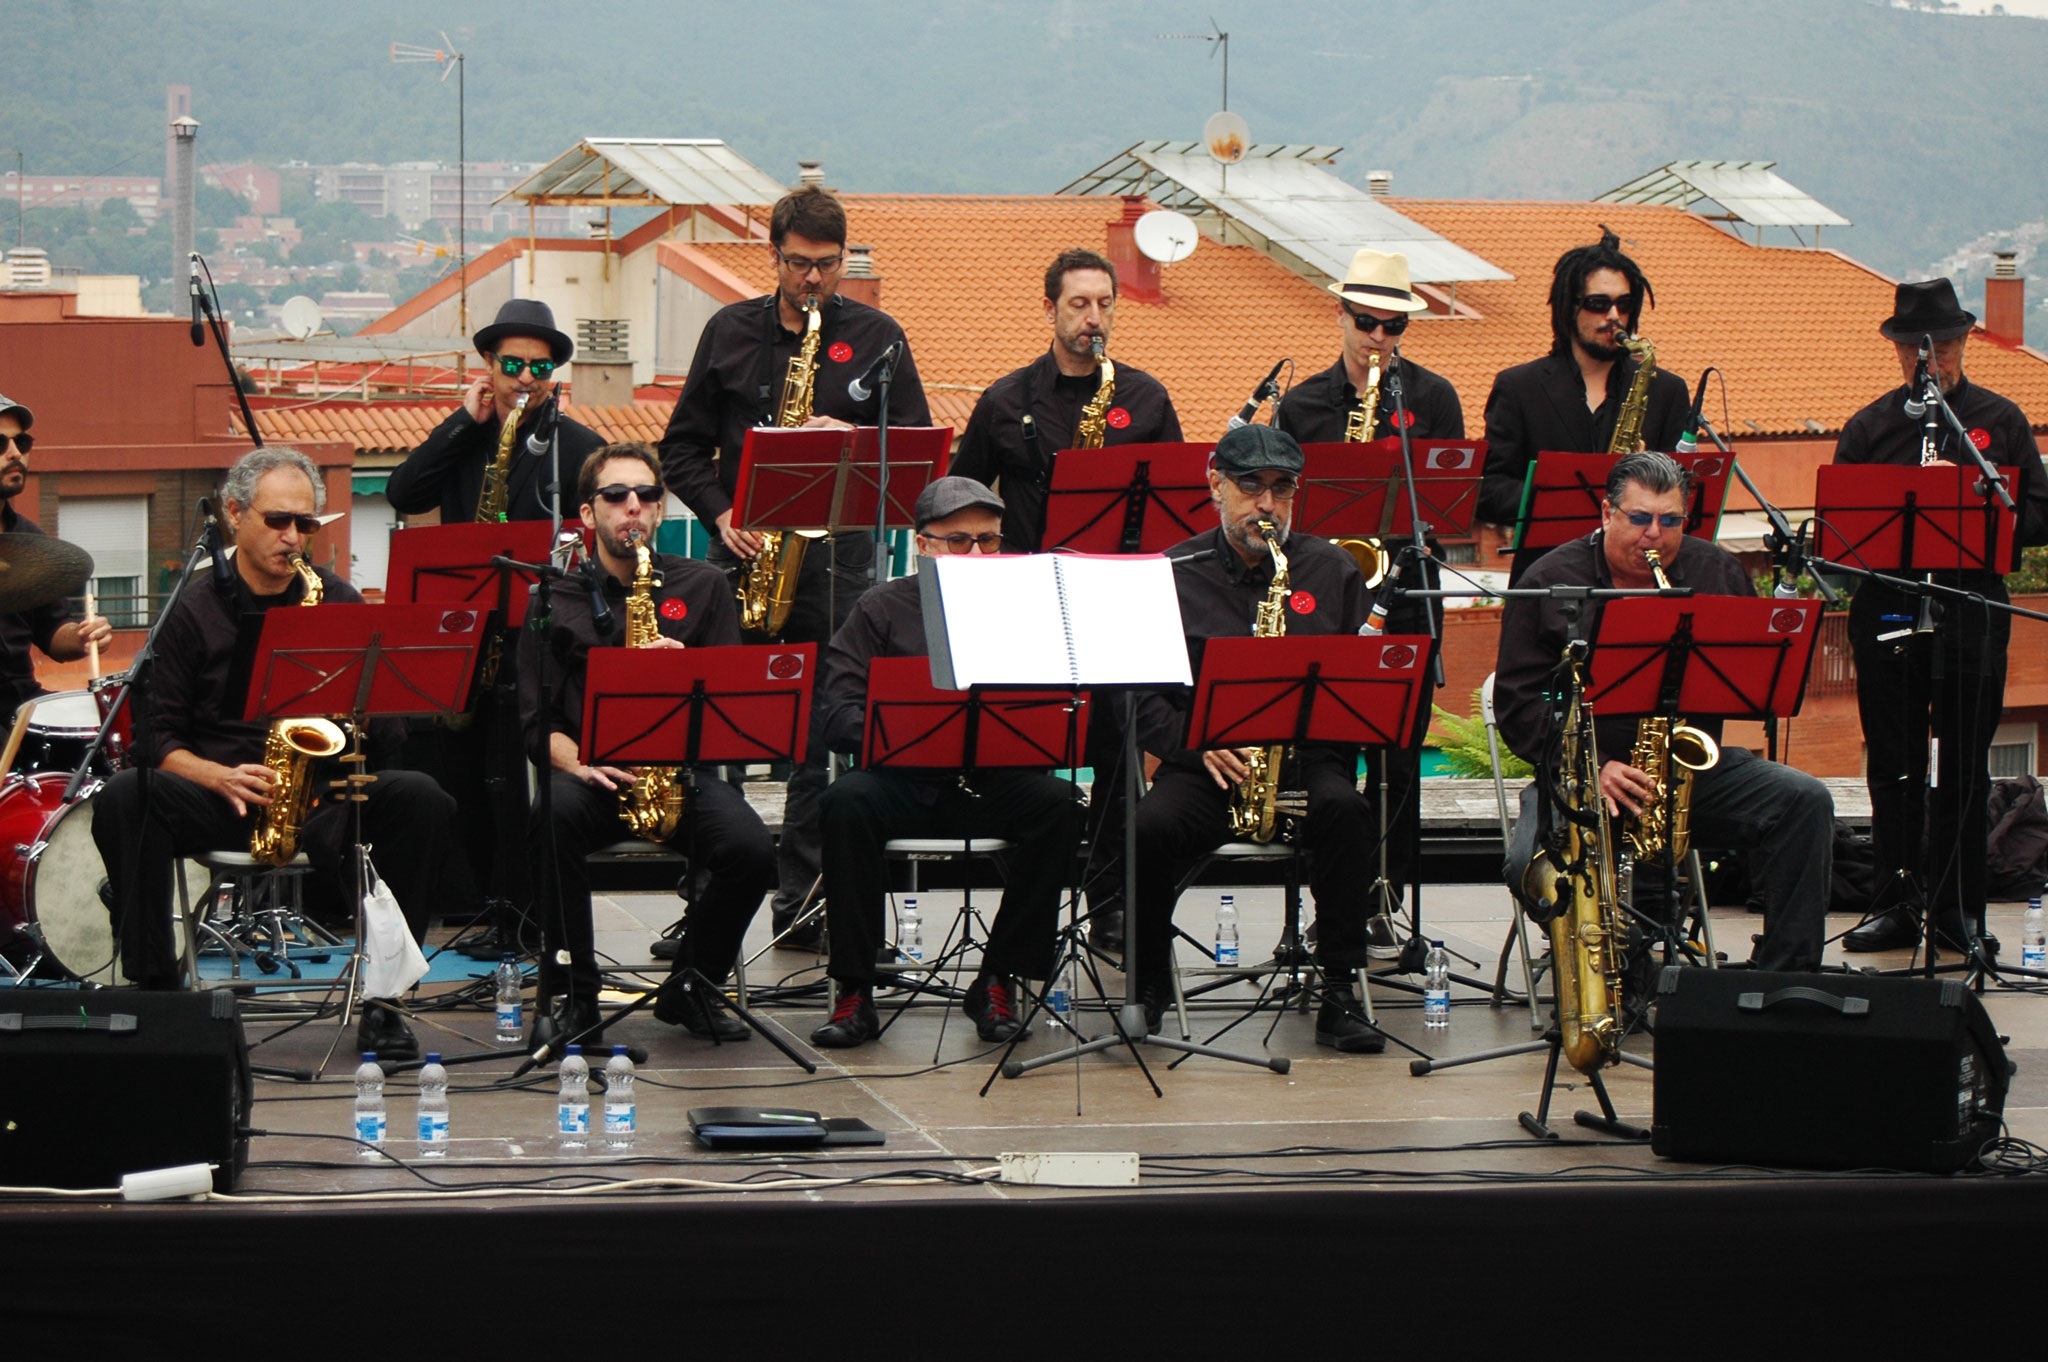
music, musician, jazz, orchestra, big band, direct, orquestra, intrumentos, social group, musical ensemble